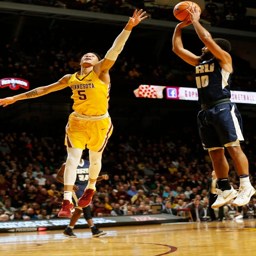
person , right , shoots as person defends in the first half of a college basketball game .